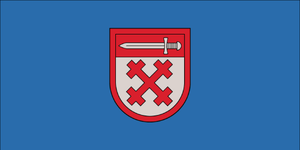
Lielvārde est un novads de Lettonie, situé dans la région de Vidzeme. En 2009, sa population est de 11 466 habitants.